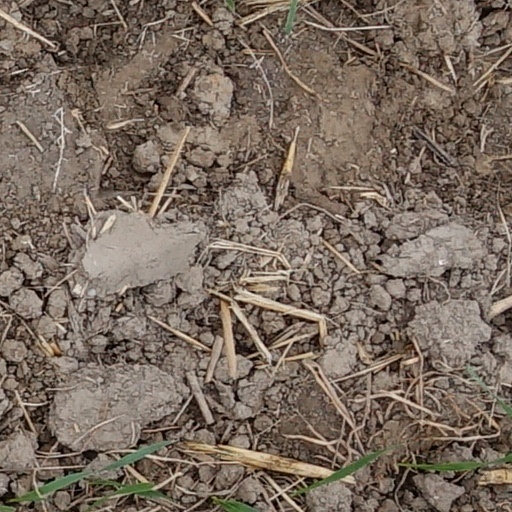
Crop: wheat